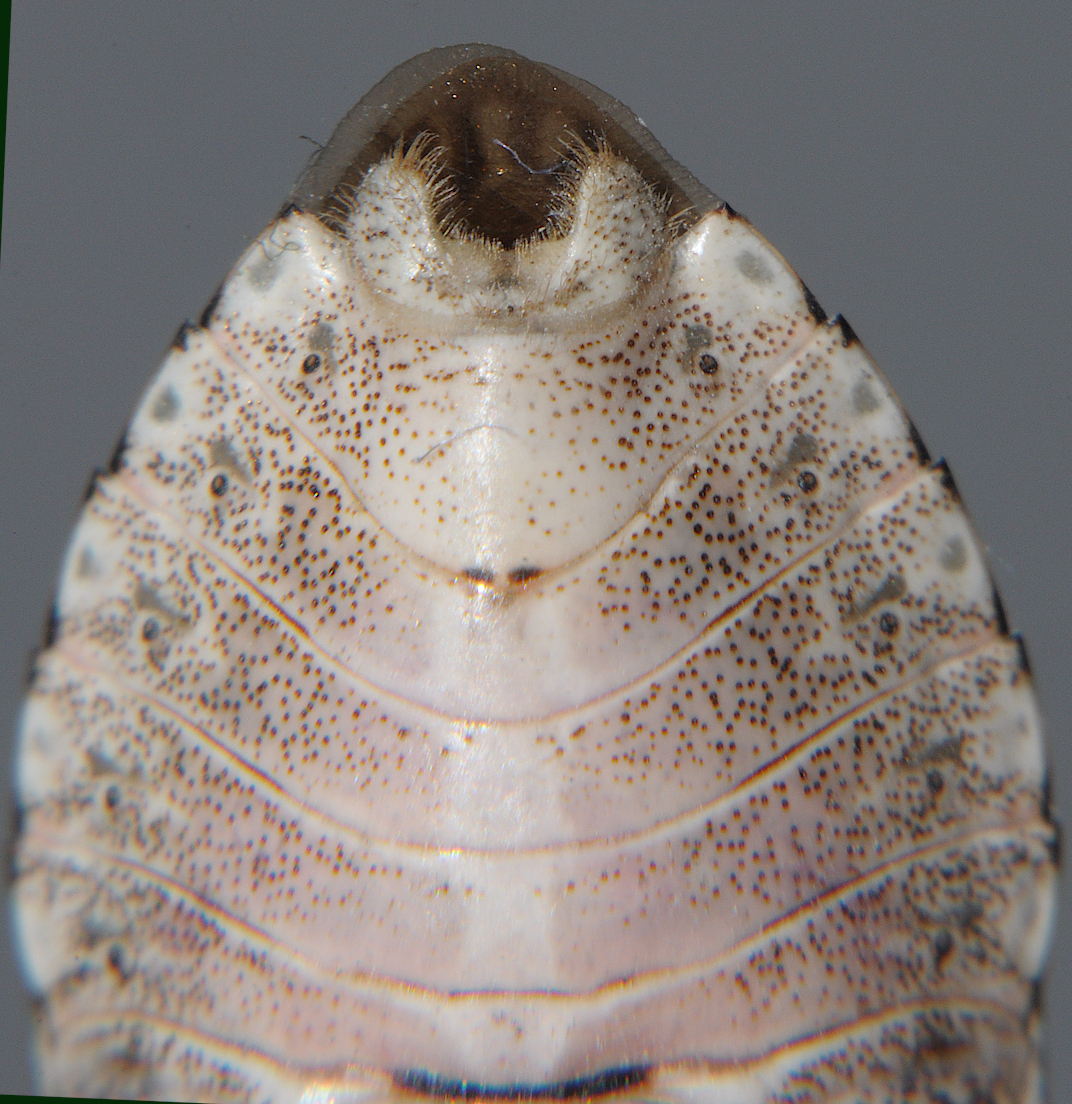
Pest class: stink_bug